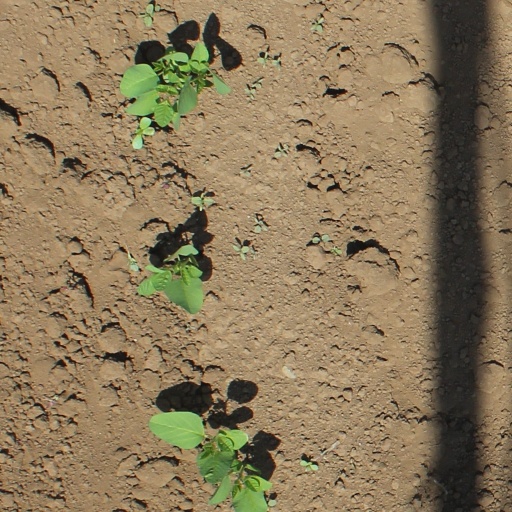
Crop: soybean